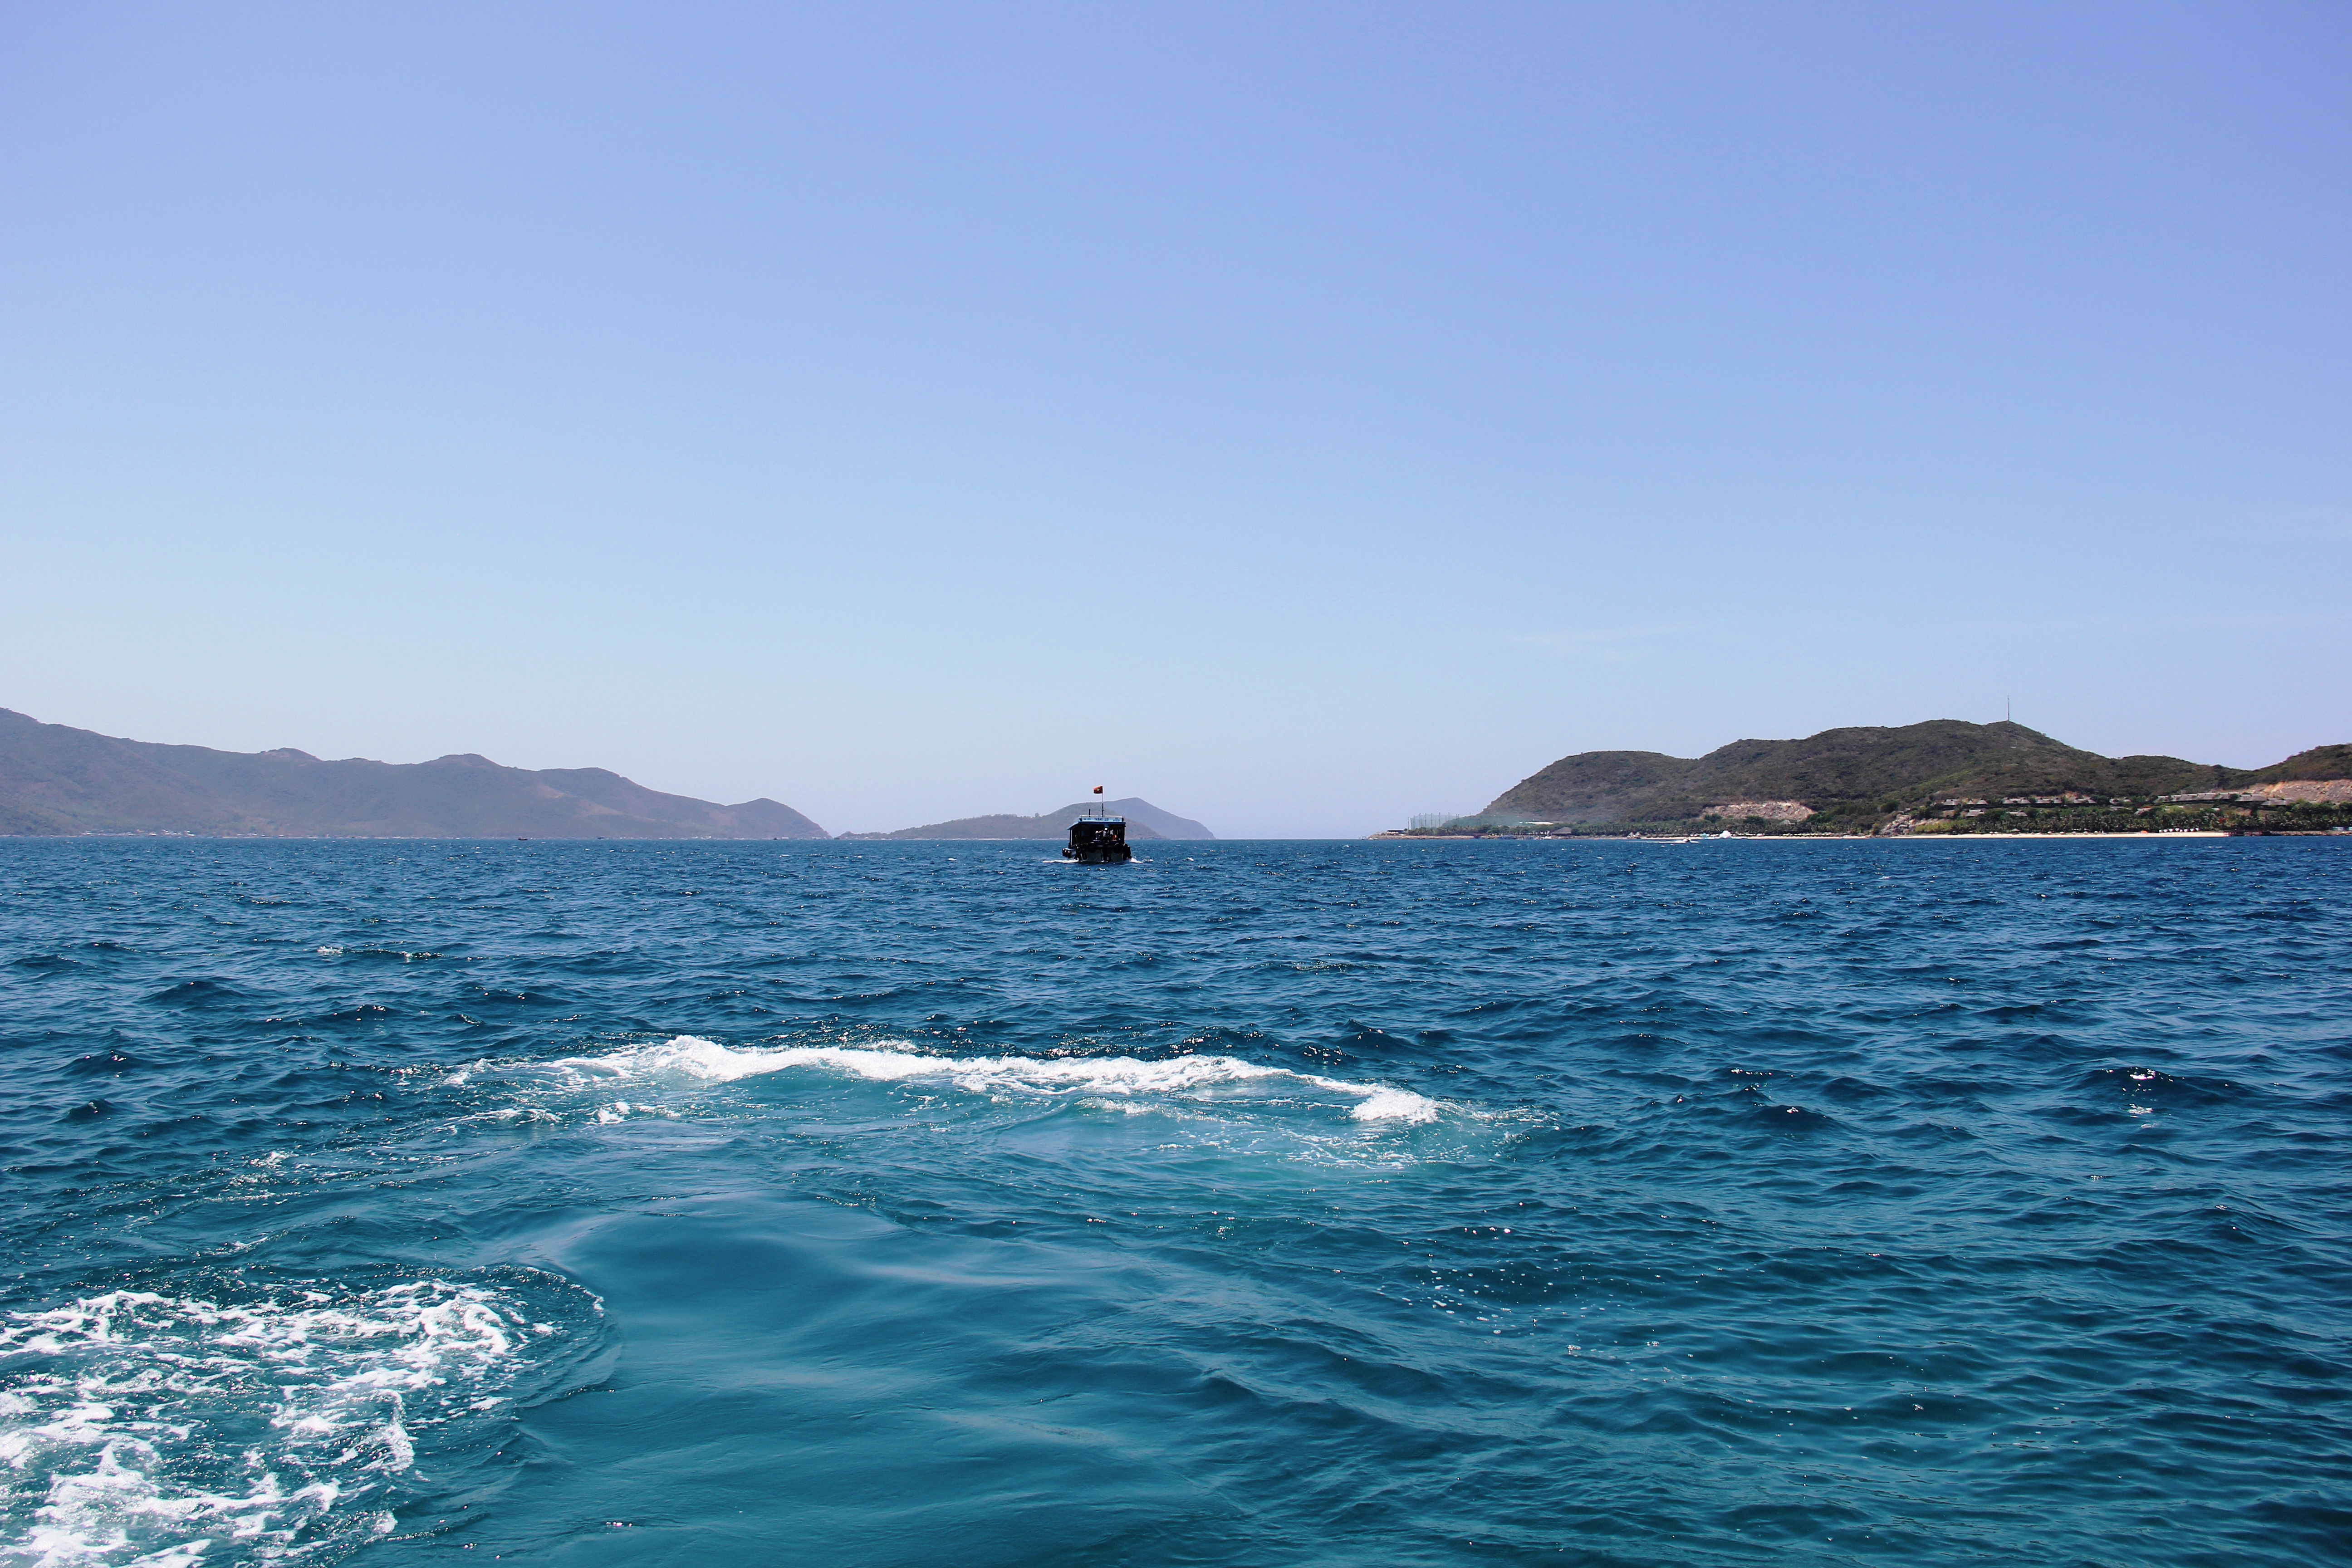
user: text: Bầu trời trong ảnh có màu gì?
assistant: text: Màu xanh lam.

user: text: Trong hình có bao nhiêu chiếc thuyền đang di chuyển trên biển?
assistant: text: Một chiếc.

user: text: Lá cờ trên chiếc thuyền màu đen là quốc kỳ của quốc gia nào?
assistant: text: Việt Nam.

user: text: Dựa vào các yếu tố trong ảnh, như quốc kỳ trên thuyền và các công trình ven biển, cảnh này gợi ý địa điểm thuộc về quốc gia nào và loại hình du lịch nào đang phát triển ở đó?
assistant: text: Cảnh này thuộc về Việt Nam và gợi ý loại hình du lịch biển/nghỉ dưỡng đang phát triển.